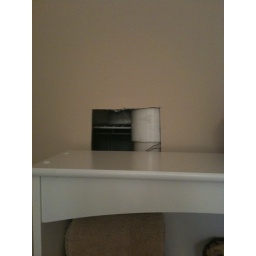
Hole to be patch and painted in bathroom wall from repair of leaking pipe.